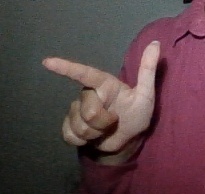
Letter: yaa